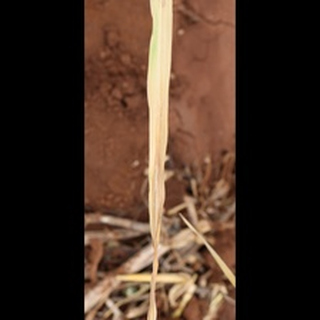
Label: wheat_leaf_blight